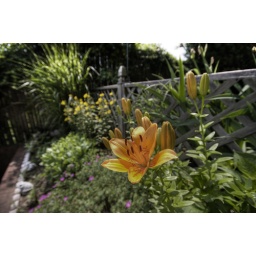
orange flower in my garden 1